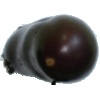
Label: Eggplant 1